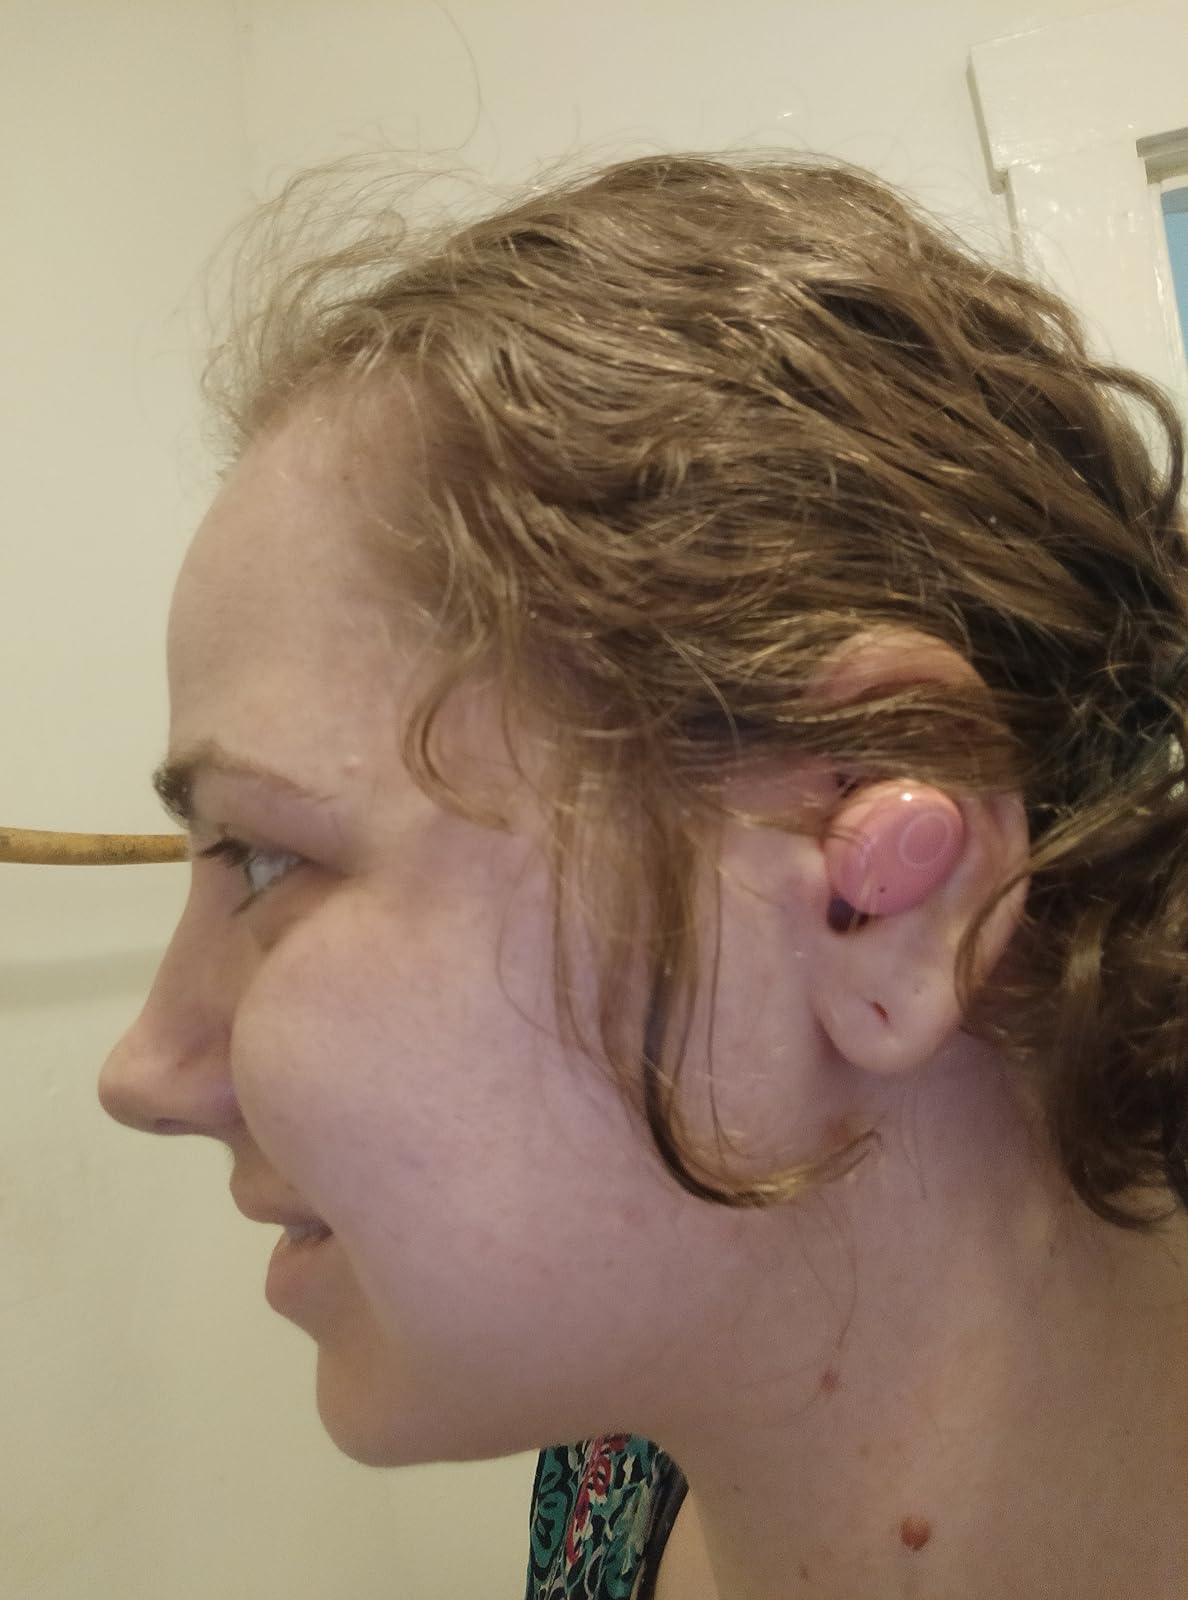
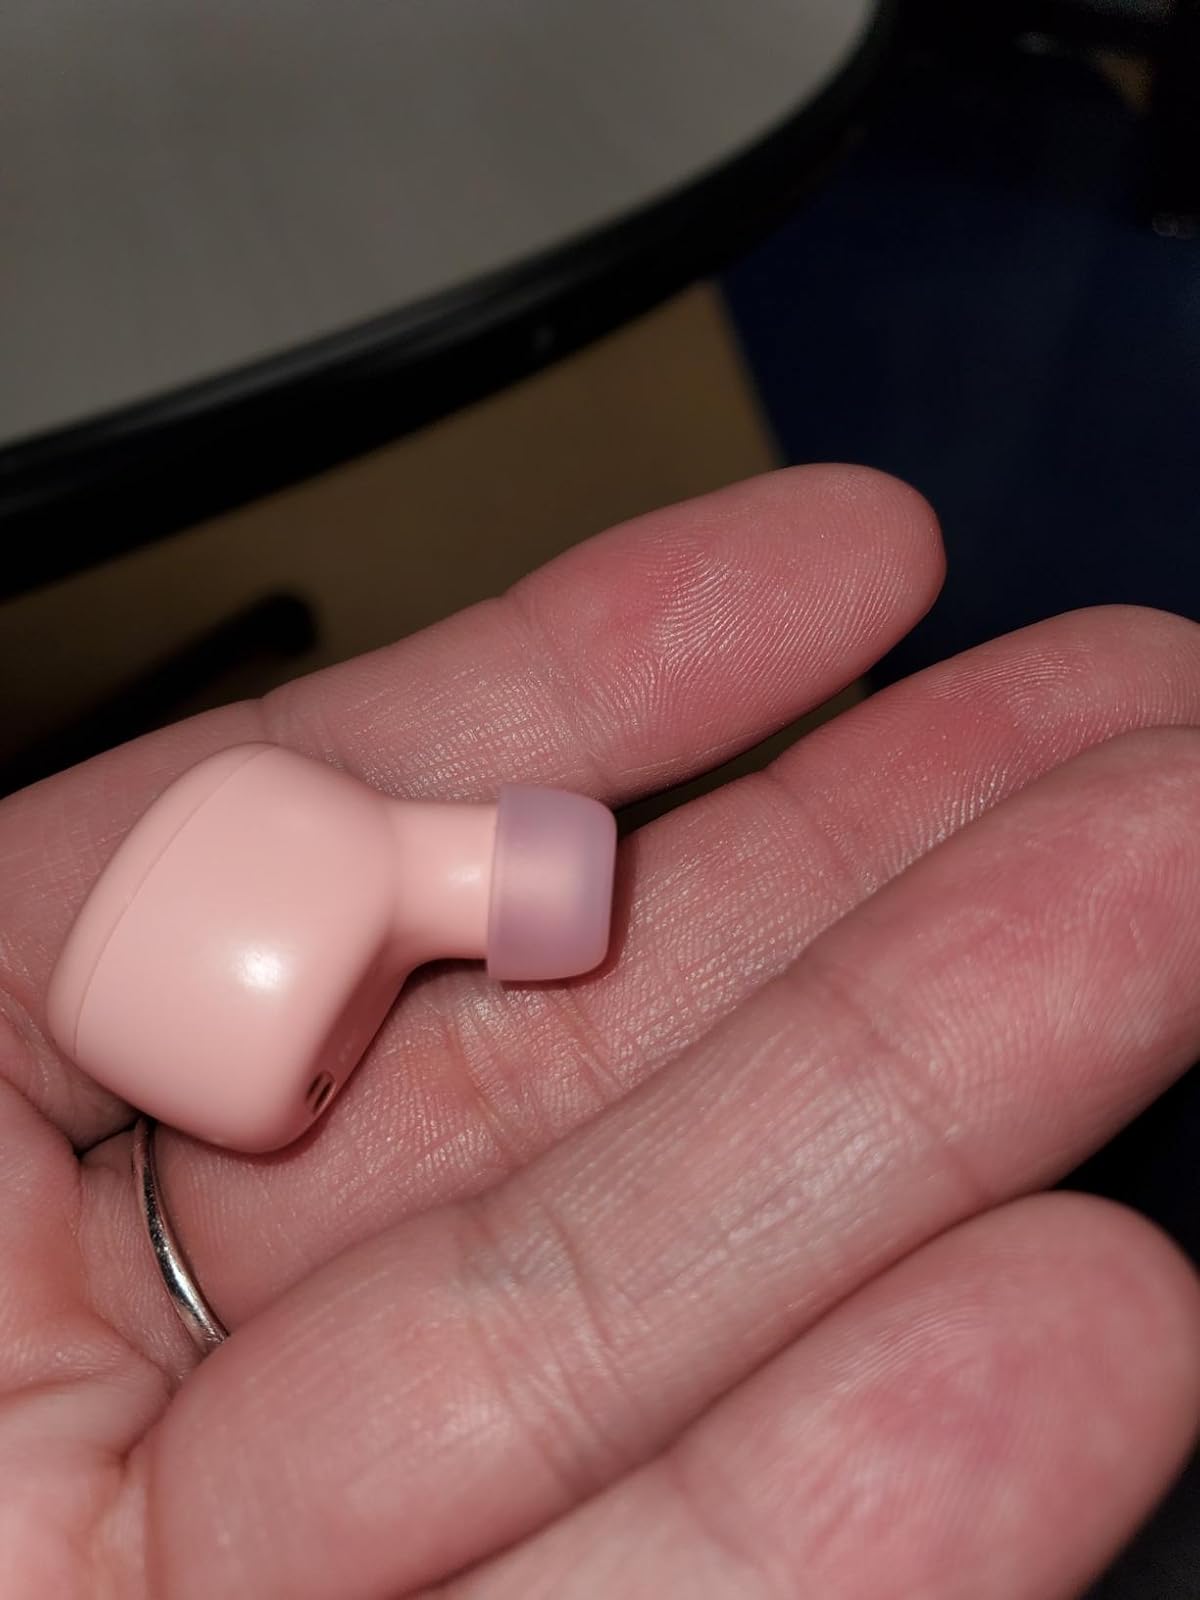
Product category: earbuds
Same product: yes